Collin Peterson

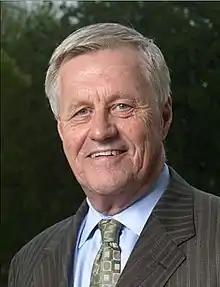
Official portrait, 2012

Collin Clark Peterson (born June 29, 1944) is an American accountant, politician, and lobbyist who served as the U.S. representative for from 1991 to 2021. A member of the Minnesota Democratic–Farmer–Labor Party (DFL), he was chairman of the House Committee on Agriculture from 2019 to 2021 having previously held the office from 2007 to 2011; he had been ranking member from 2011 to 2019 and 2005 to 2007. Peterson was the most senior U.S. representative from Minnesota and the dean of Minnesota's congressional delegation. In 2020, Peterson was defeated by Michelle Fischbach, ending his 30-year tenure in the United States House of Representatives. In 2022, Peterson registered as a federal lobbyist after opening an eponymous consulting firm.